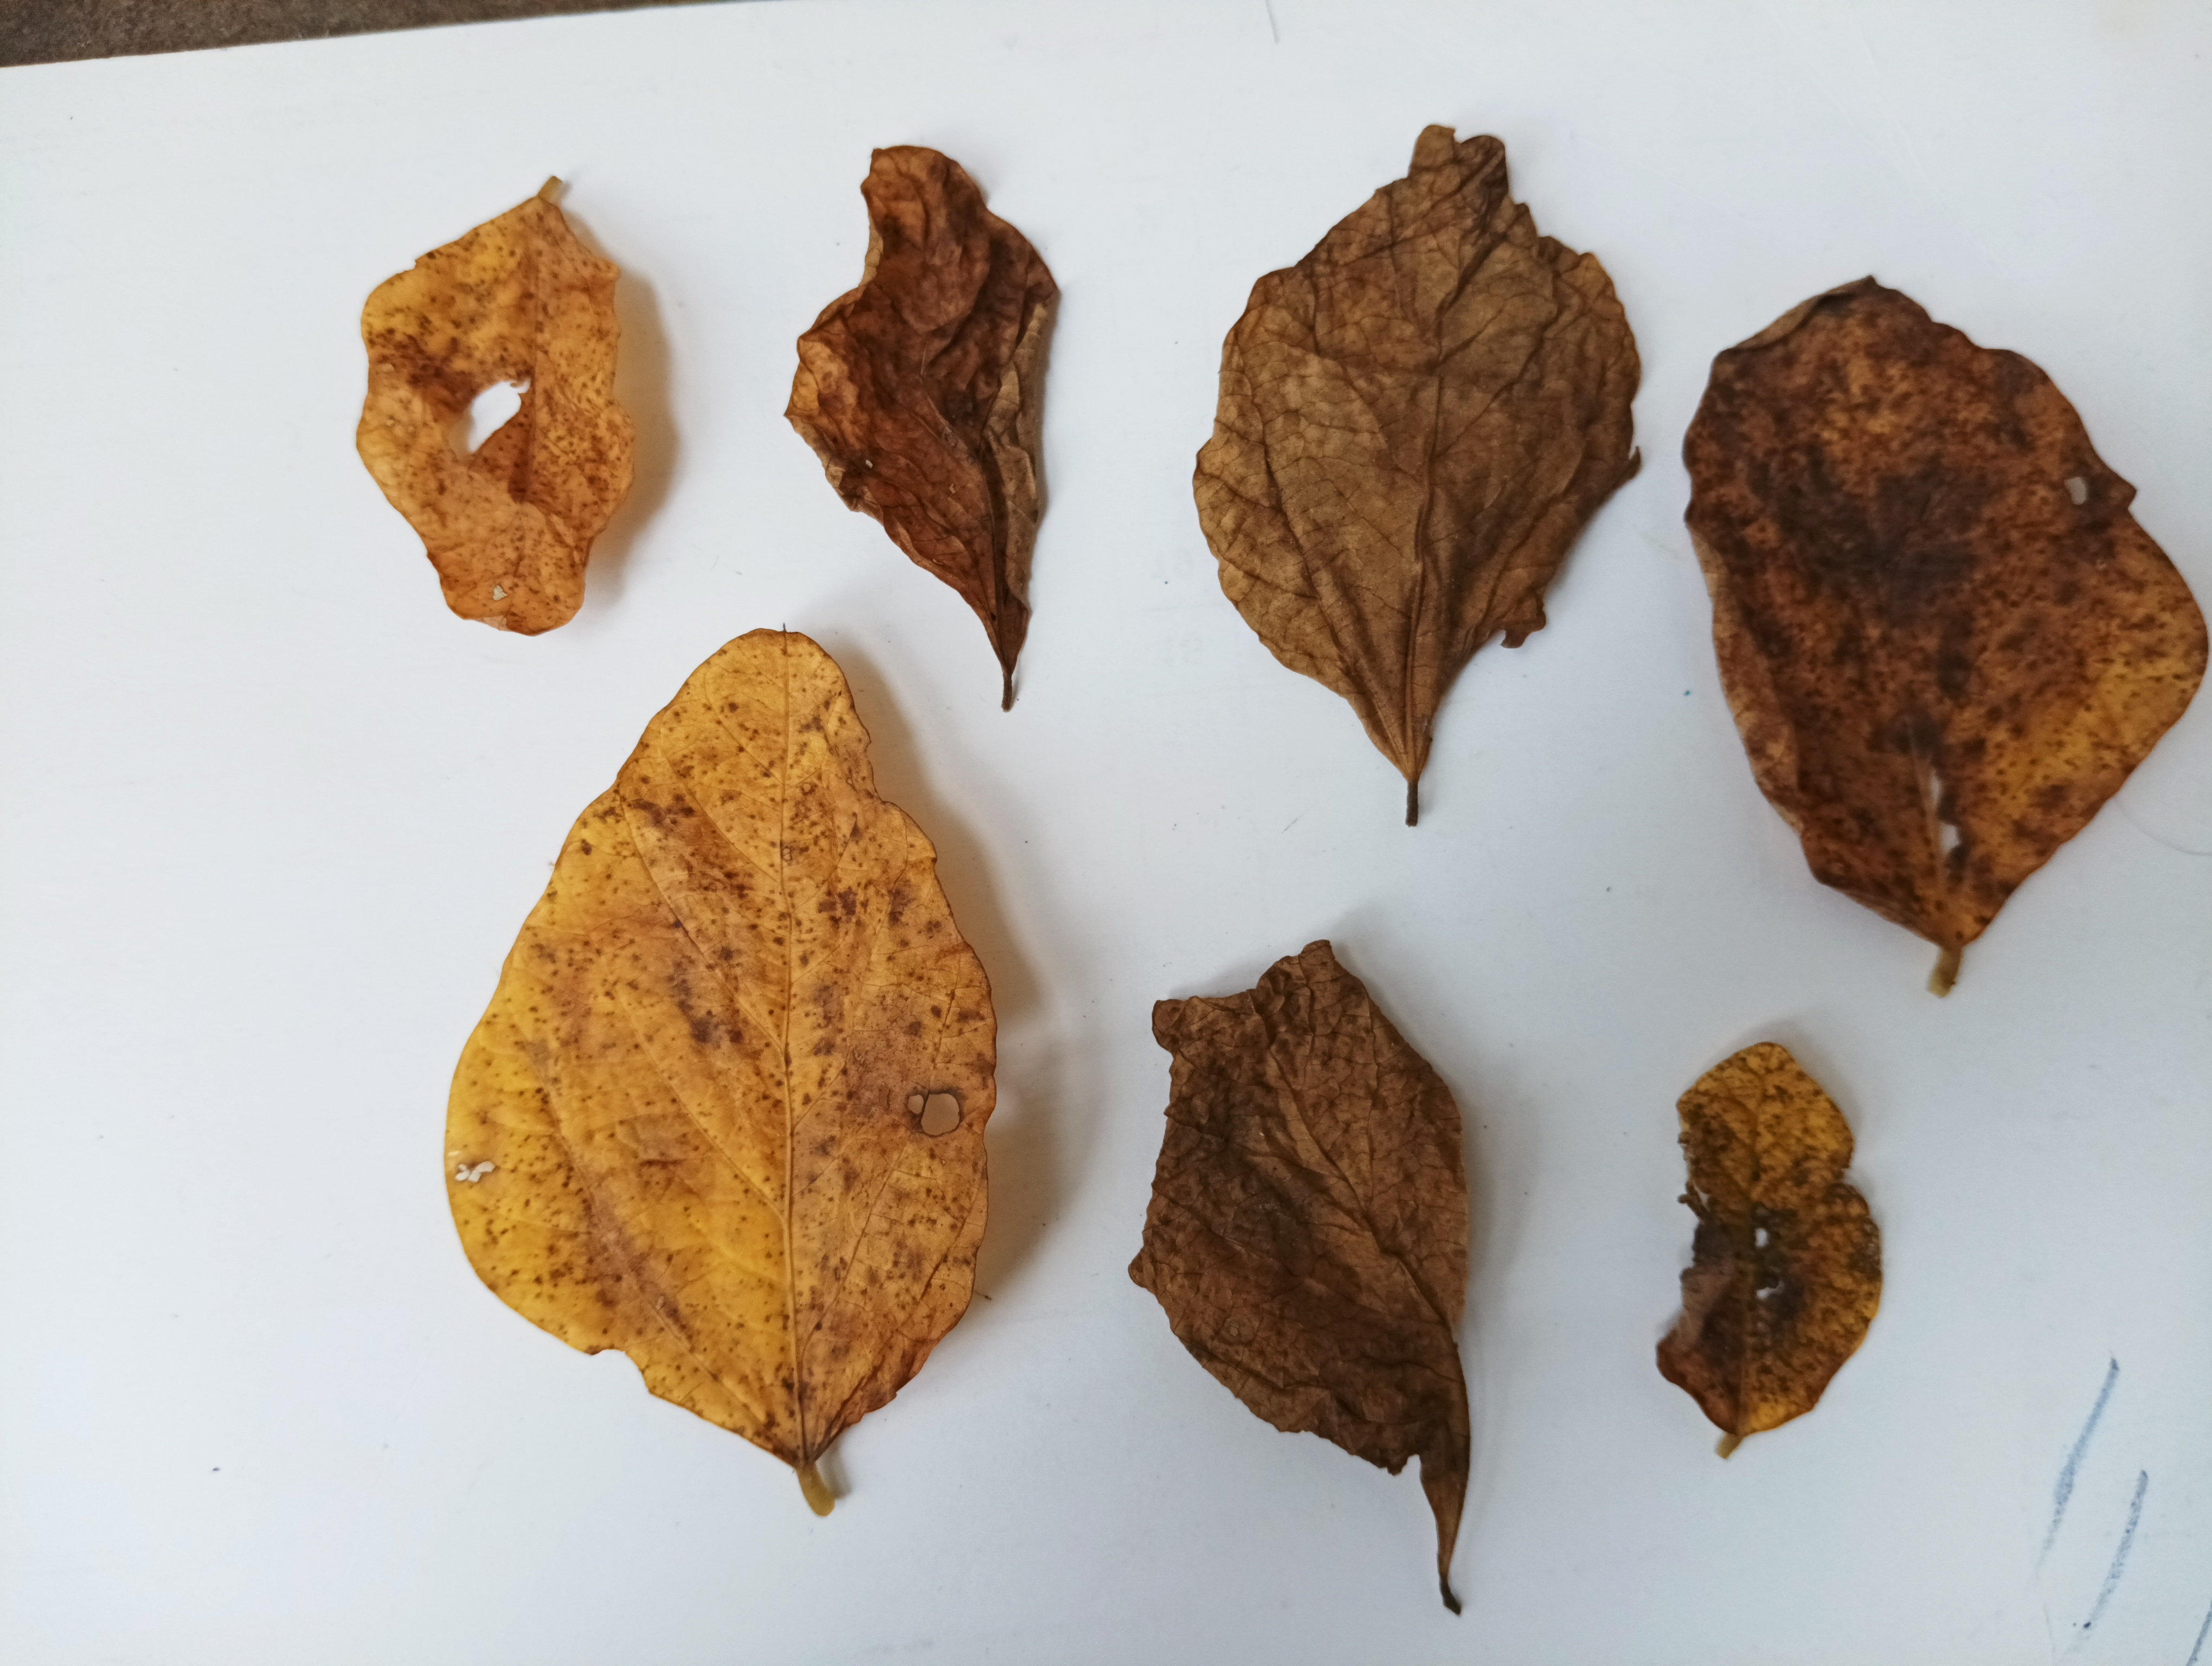
Label: Dry_leaf